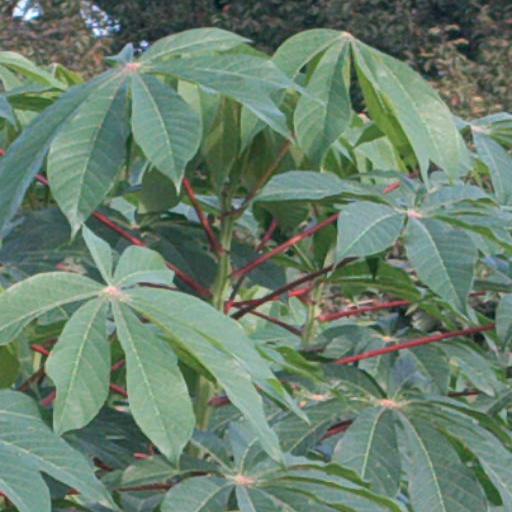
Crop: cassava